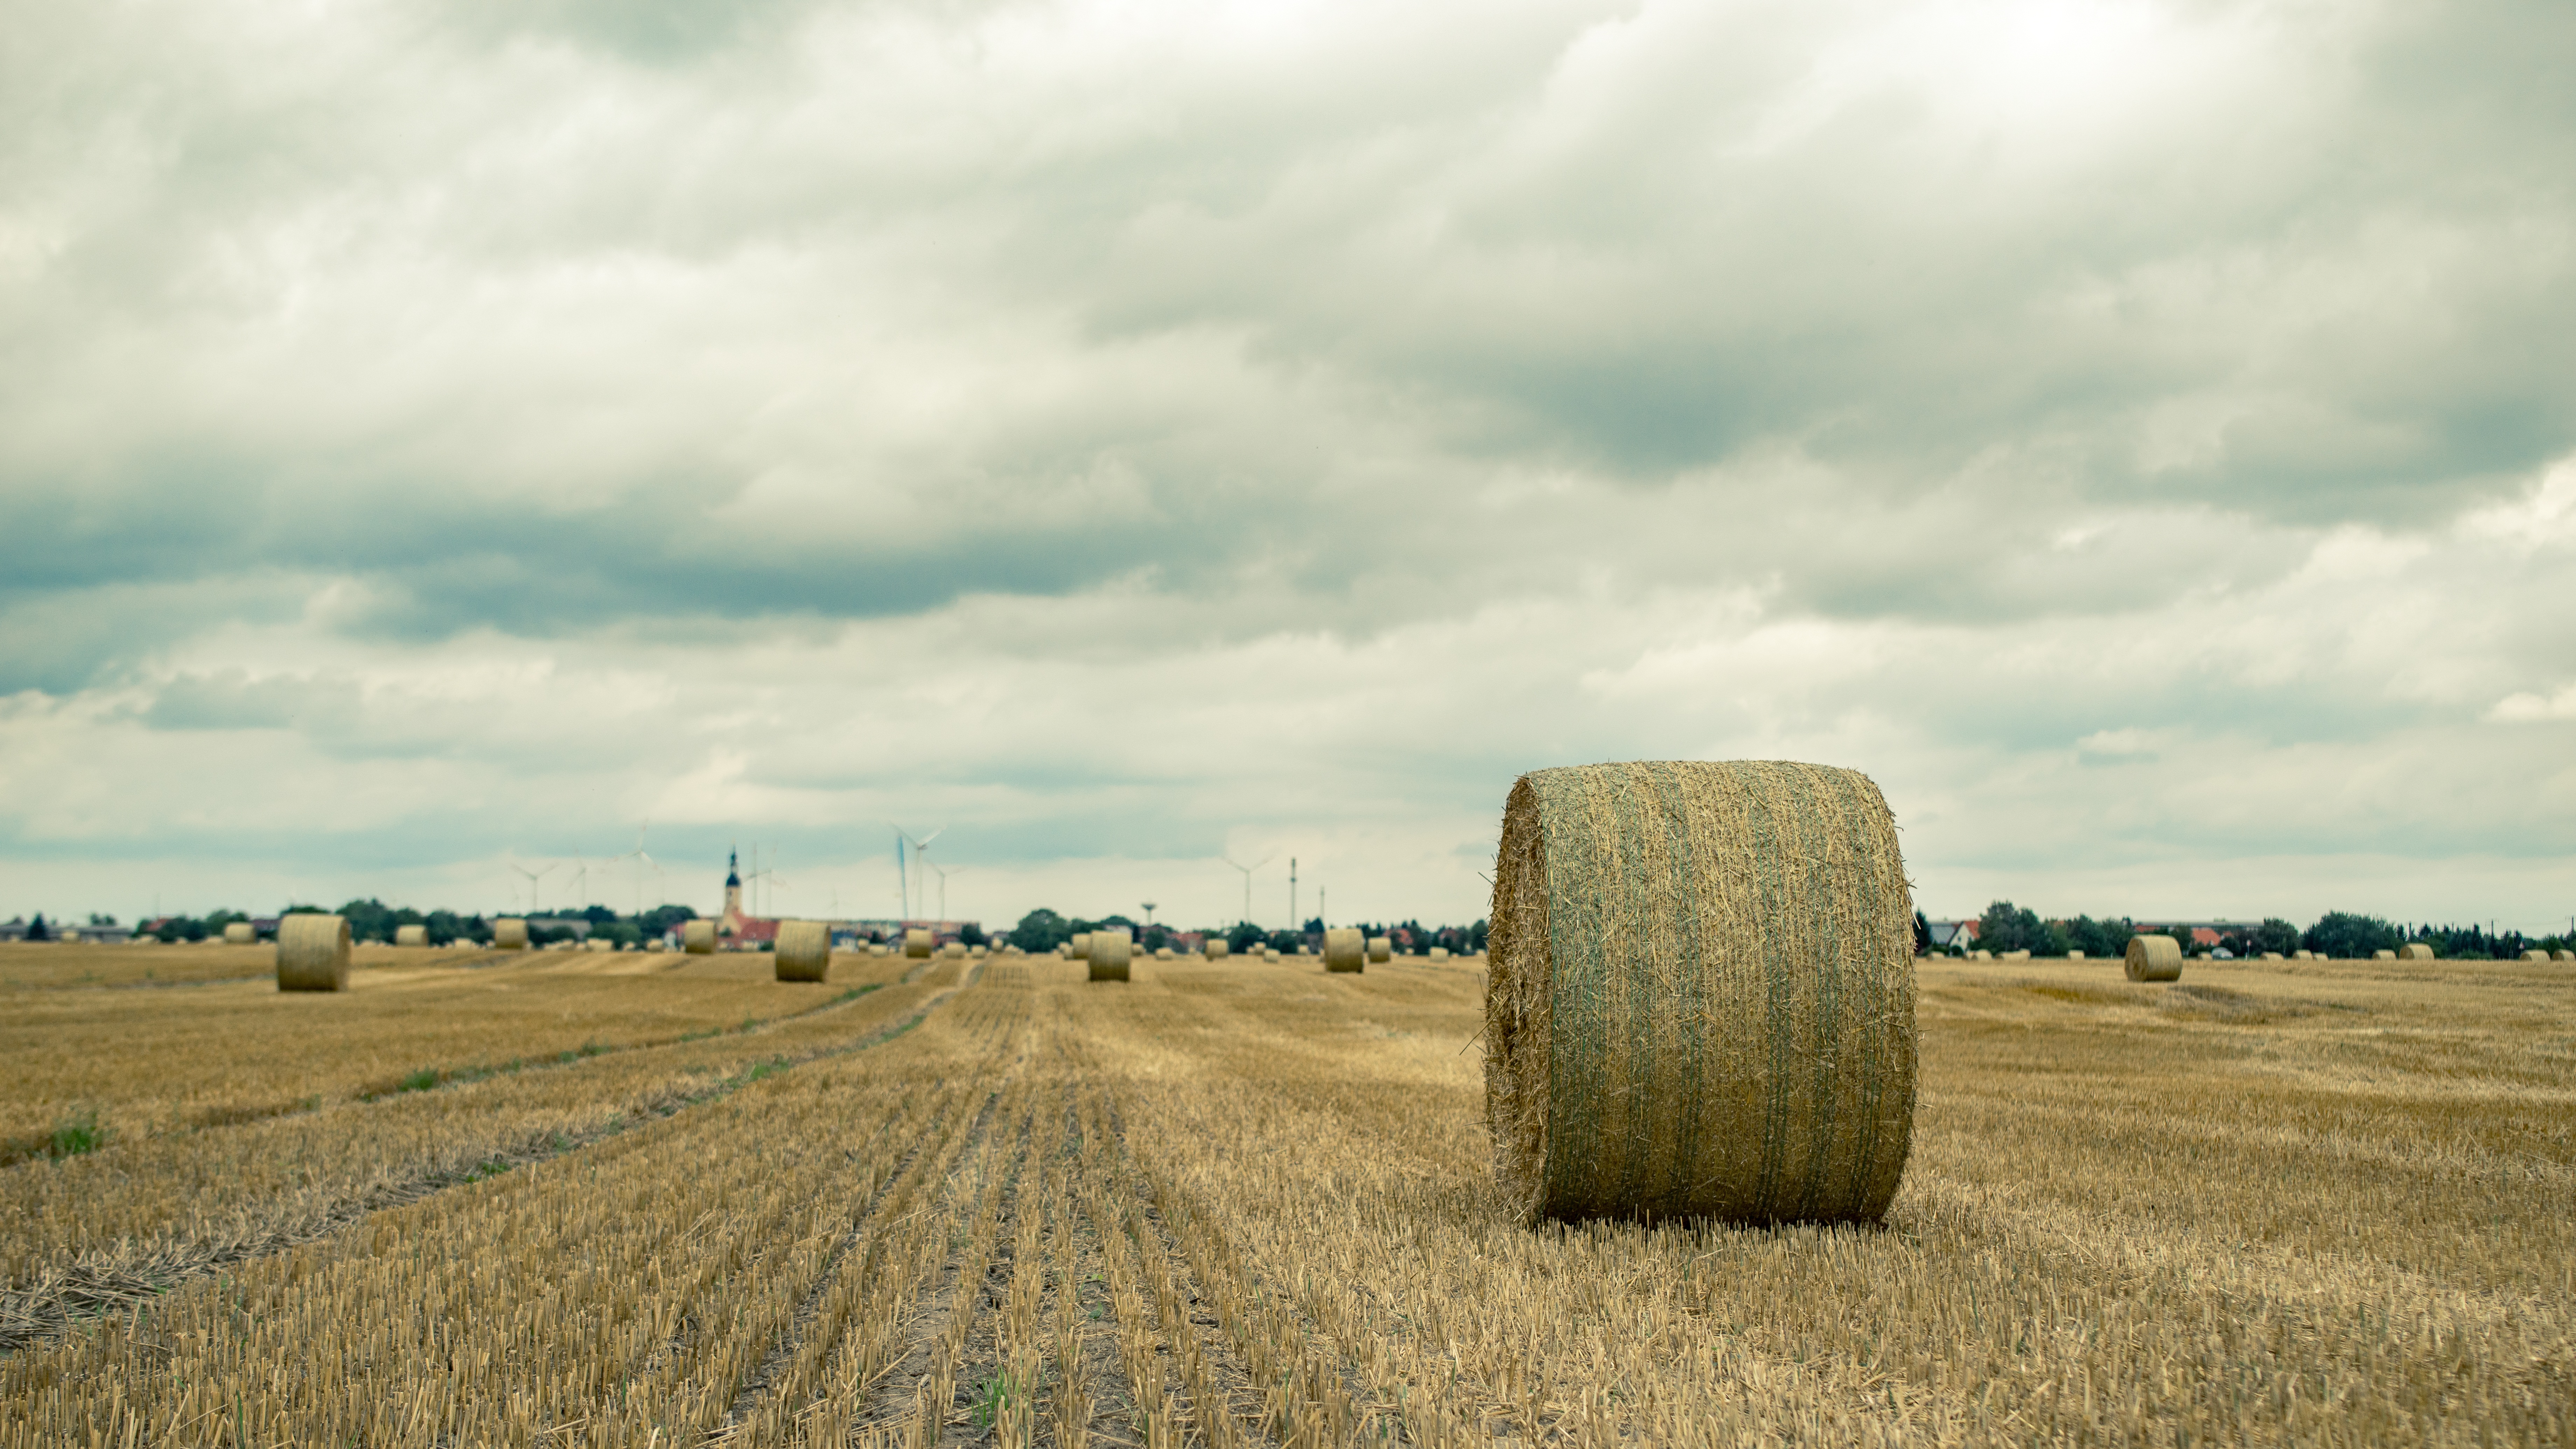
landscape, grass, horizon, cloud, plant, sky, hay, tractor, bale, field, farm, meadow, prairie, hill, evening, harvest, crop, scenic, pasture, soil, agriculture, lighting, plain, stubble, fields, grassland, straw, ecosystem, saxony, harvested, round bales, steppe, straw bales, rural area, straw box, grass family, time hain